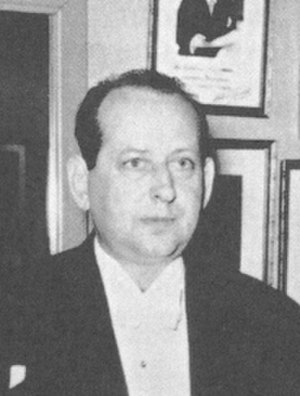
Eduard Tubin
Eduard Tubin var en estisk komponist og dirigent.